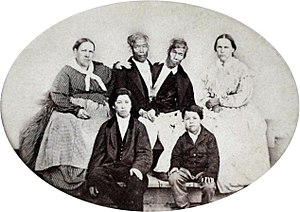
Chang og Eng Bunker / Efterkommere
Foto af Chang and Eng Bunker,  tv. Eng med hustru Sarah og deres søn Albert, th. Chang med hustru Adelaide og deres søn Patrick Henry.